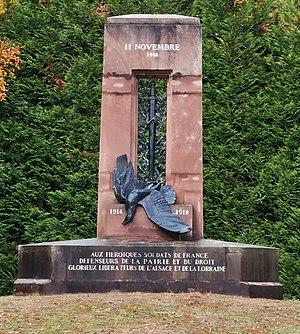
La liste des mémoriaux de la Première Guerre mondiale en France répertorie les monuments et mémoriaux ainsi que les stèles qui honorent la mémoire des morts aux combats, des victimes de bombardements ou d’exactions de l'ennemi ainsi que celle de personnels de santé, de chefs militaires ou politiques pendant la Grande Guerre. Cette liste de prend pas en compte les monuments aux morts communaux.
La liste des mémoriaux et cimetières militaires du département de l’Oise répertorie les cimetières militaires, les mémoriaux ainsi que les stèles, plaques commémoratives et autres monuments qui honorent la mémoire des morts aux combats, des victimes de bombardements ou d’exactions de l'ennemi ainsi que celle de personnels de santé, de chefs militaires ou politiques pendant :